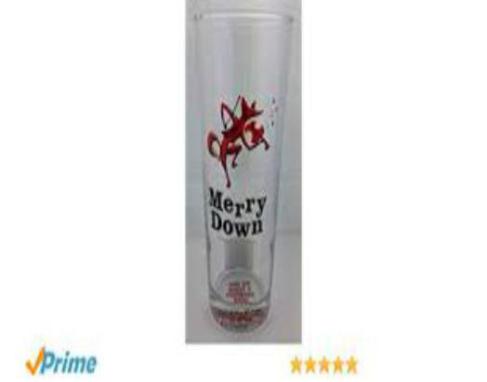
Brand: merrydown
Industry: Food